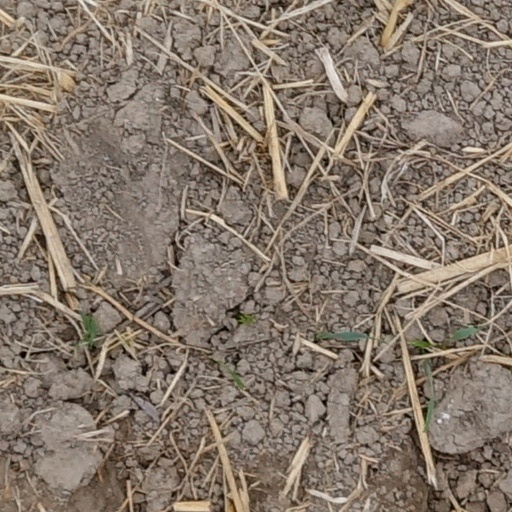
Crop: wheat